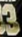
Number: 3